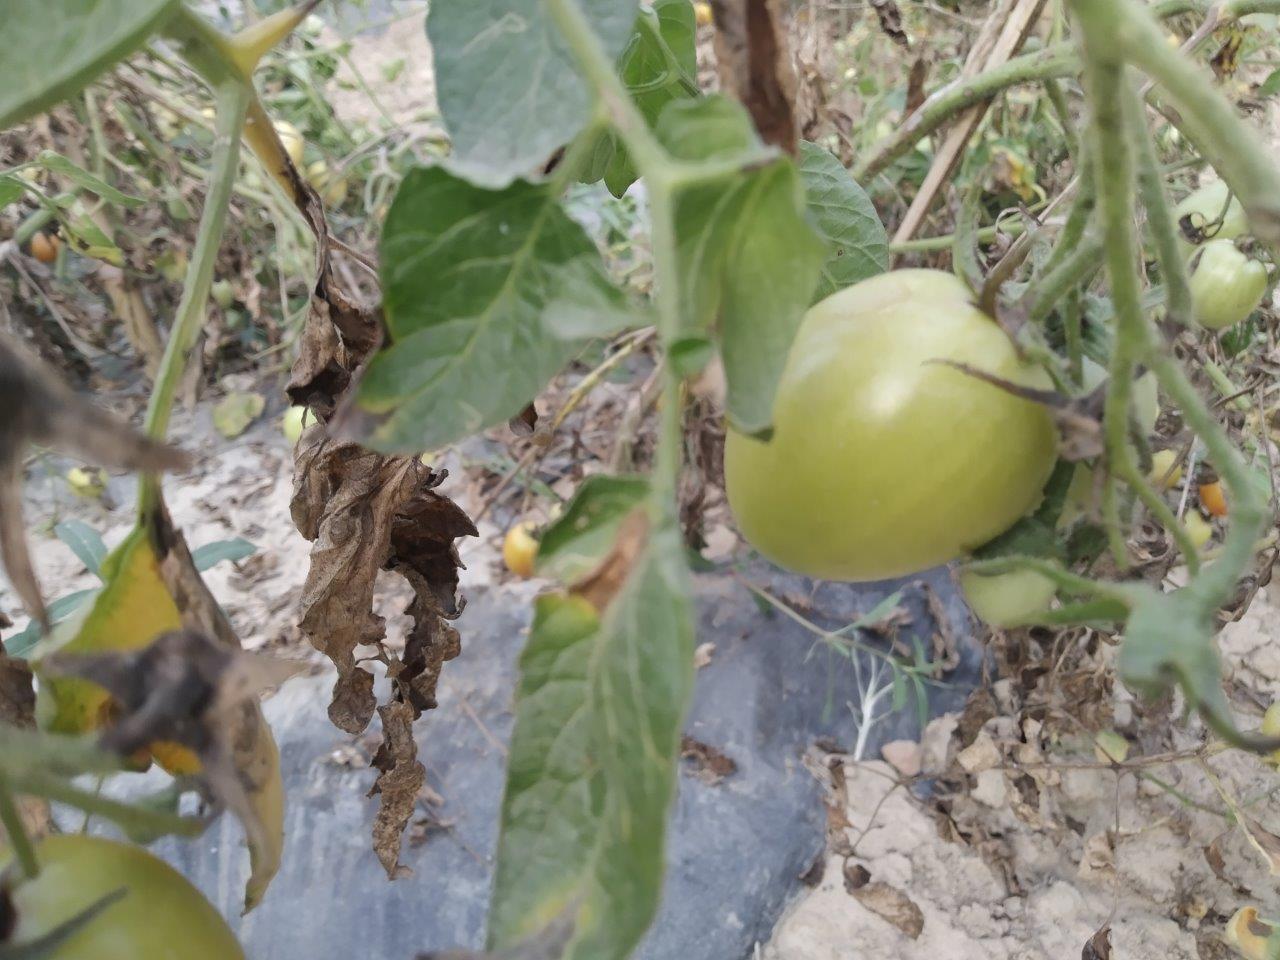
Maturity: Immature